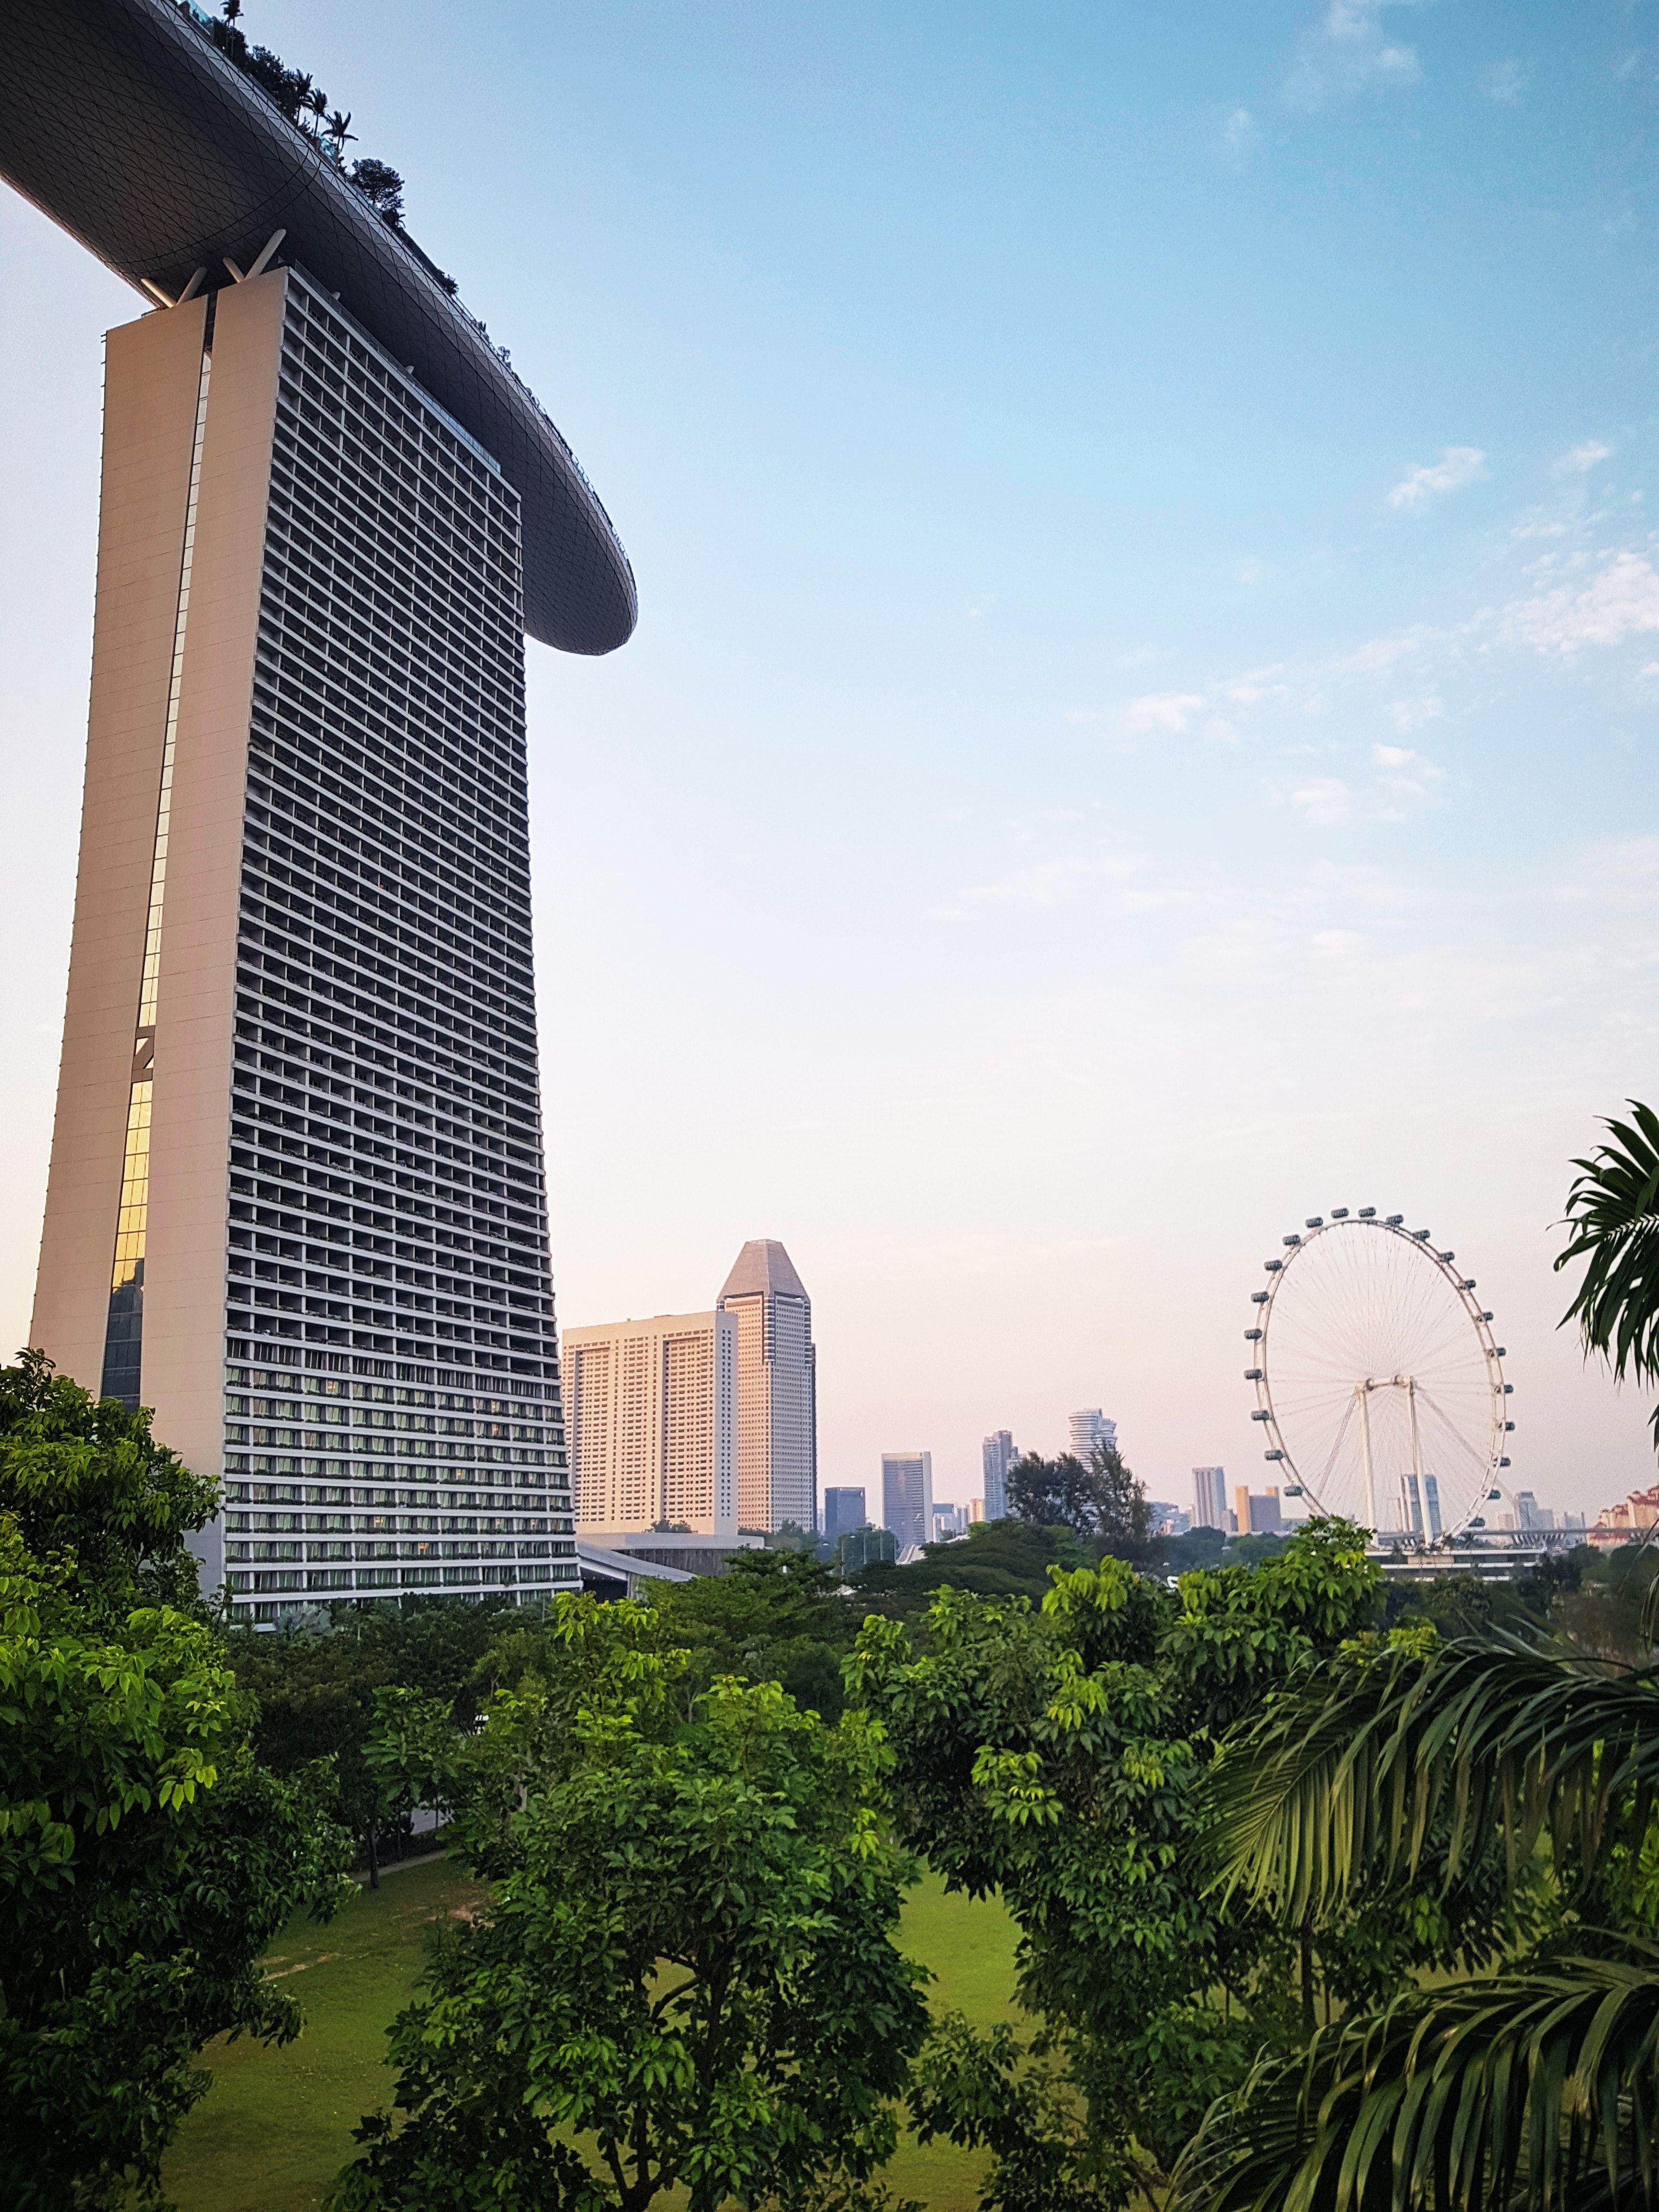
metropolitan area, skyscraper, tower block, architecture, urban area, sky, landmark, city, daytime, tree, human settlement, metropolis, condominium, building, tower, real estate, cityscape, corporate headquarters, commercial building, tourist attraction, urban design, mixed use, skyline, downtown, tourism, plant, palm tree, hotel, world, landscape, leisure, park, headquarters